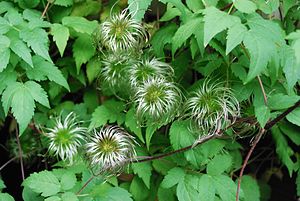
Guldskovranke / Galleri
Løv.
Guldskovranke, også skrevet Guld-Skovranke, er en slyngplante med en svag vækst og tynde skud. Blomsterne har hver fire guldgule blosterblade. Arten bruges som prydplante på espalier og faste hegn.